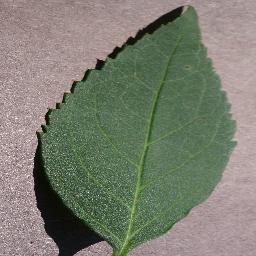
Label: Cherry___healthy